Korky Paul

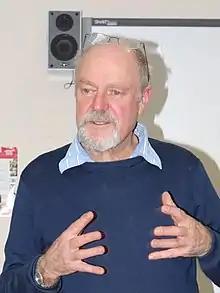
Paul giving a lecture on illustrating children's books

Paul was born in 1951 into a family of seven children in Salisbury, Southern Rhodesia (now Harare, Zimbabwe) where he had what he calls "a wild and privileged childhood" in the African Bushveld.